Muhammad Loutfi Goumah

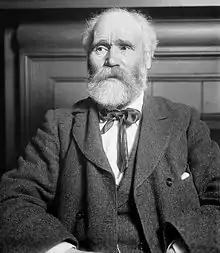
Keir Hardie

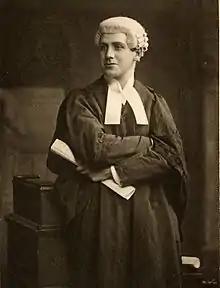
Thomas Kettle

Thomas Kettle the Irish journalist, barrister and MP in the House of Commons of the United Kingdom of Great Britain and Ireland, Recorded in his book The Day's Burden, Studies, Literary and Political -1910, P.112 this incident: